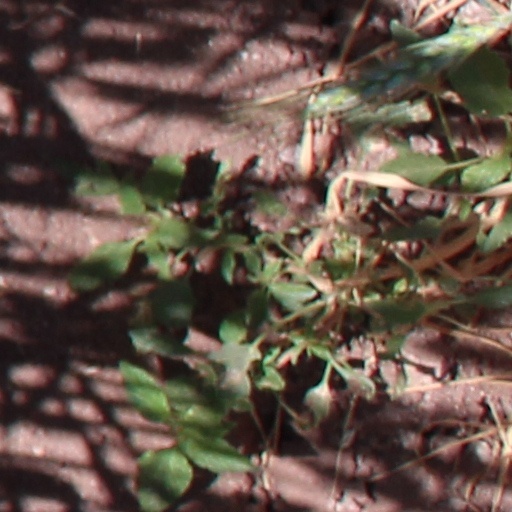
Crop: wheat